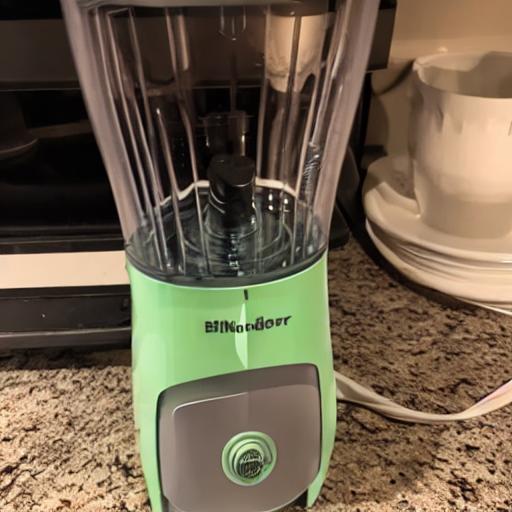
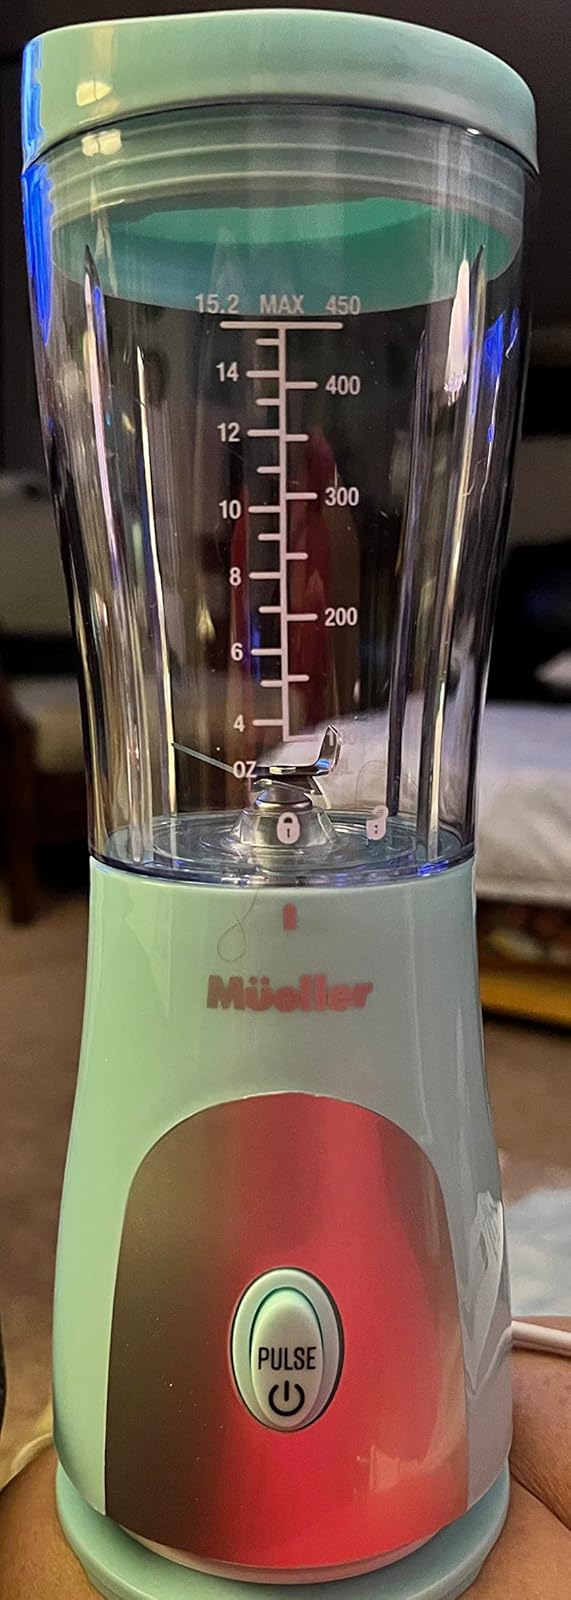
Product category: items_blender
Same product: no